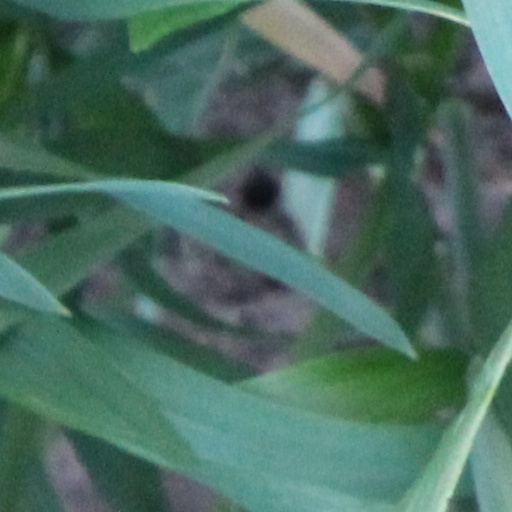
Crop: wheat